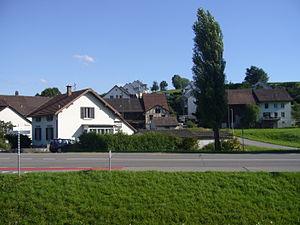
Elsau est une commune suisse du canton de Zurich.